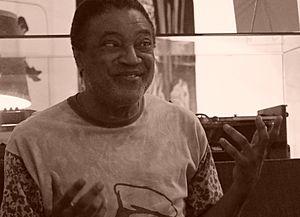
Conférence à Reims, médiathèque Croix-Rouge.